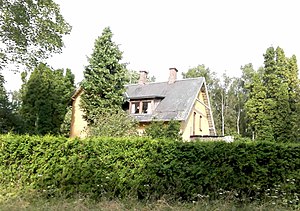
Langå (Nyborg Kommune)
Rygård Station i Langå (Nyborg Kommune) fra vest
Langå er en by på Østfyn med 202 indbyggere i byområdet, beliggende 13 km sydøst for Ørbæk, 19 km nordøst for Svendborg og 16 km syd for Nyborg. Byen hører til Nyborg Kommune og ligger i Region Syddanmark.